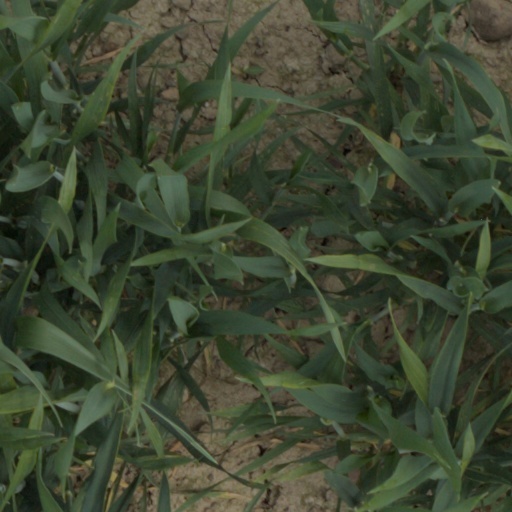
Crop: wheat